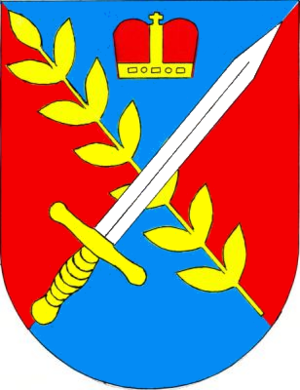
Suchonice est une commune du district et de la région d'Olomouc, en République tchèque. Sa population s'élevait à 180 habitants en 2018.